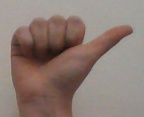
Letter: dhad